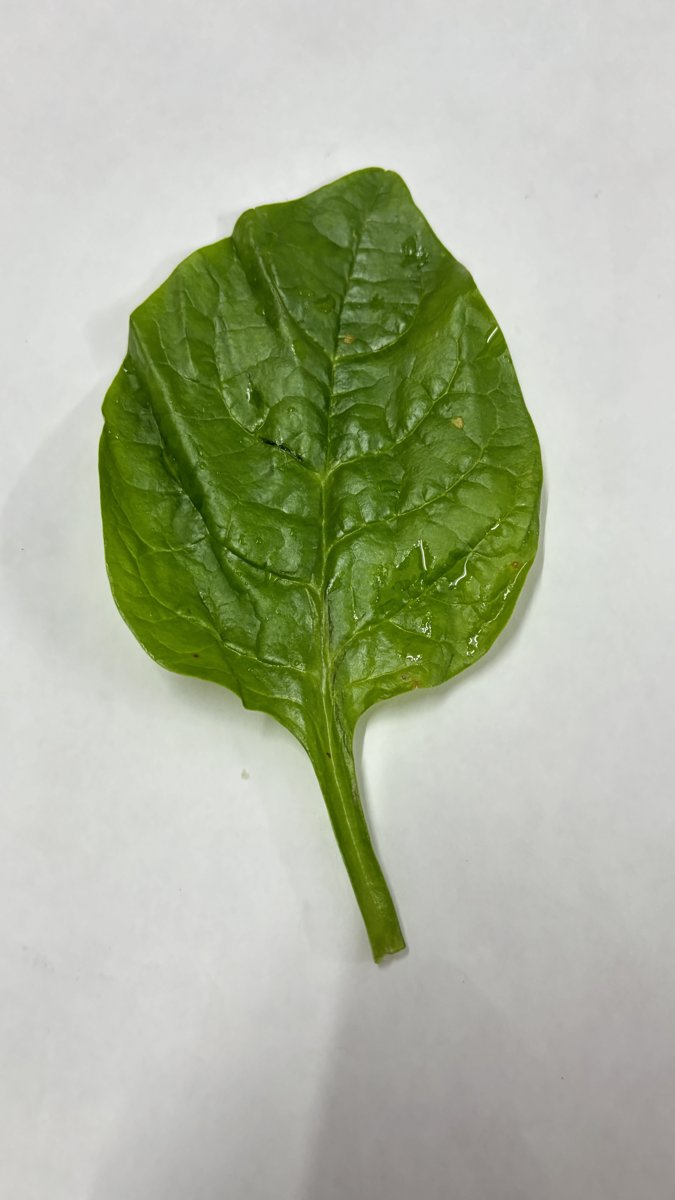
Label: Healthy-Leaf